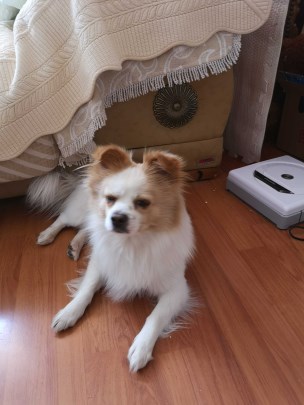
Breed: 806-n000129-papillon